Chocky

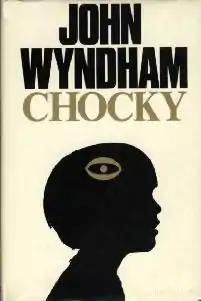
1st edition

Chocky is a science fiction novel by British writer John Wyndham. It was first published as a novelette in the March 1963 issue of "Amazing Stories" and later developed into a novel in 1968, published by Michael Joseph. The BBC produced a radio adaption by John Tydeman in 1967. In 1984 a children's television drama based on the novel was shown on ITV in the United Kingdom.